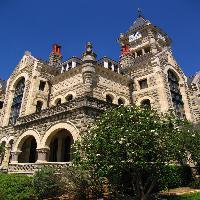
Weather: sun or clear